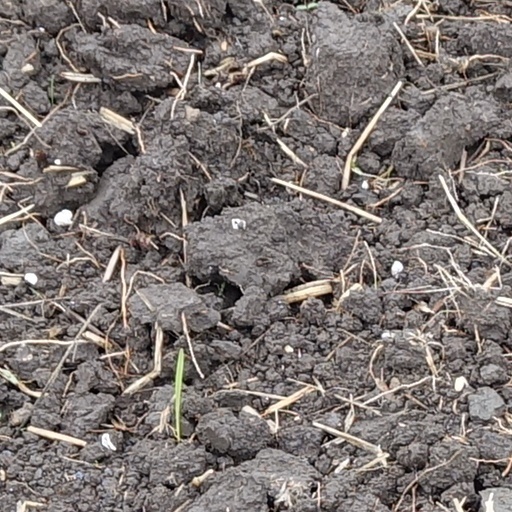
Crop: wheat